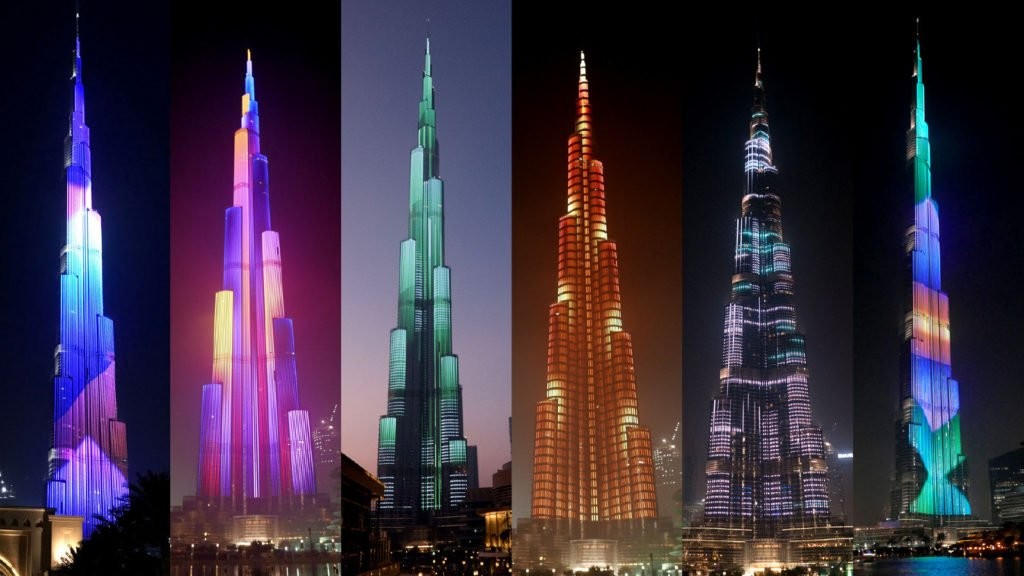
Landmark: Burj Khalifa